Felix Dreyschock

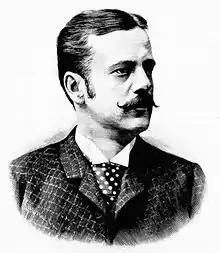
Felix Dreyschock. Xylography 1889.

Felix Dreyschock (27 December 1860 in Leipzig – 1 August 1906 in Berlin) was a German pianist, nephew of Alexander Dreyschock. He was a pupil of Friedrich Kiel, Wilhelm Taubert and Heinrich Ehrlich in Berlin, where he in 1883 began to give concerts. In Stockholm he performed successfully in 1886 and 1889, both as a virtuoso and composer. He wrote major and minor works for piano, violin, vocals, orchestra, etc.